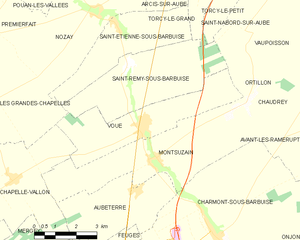
Carte des communes françaises: Voué